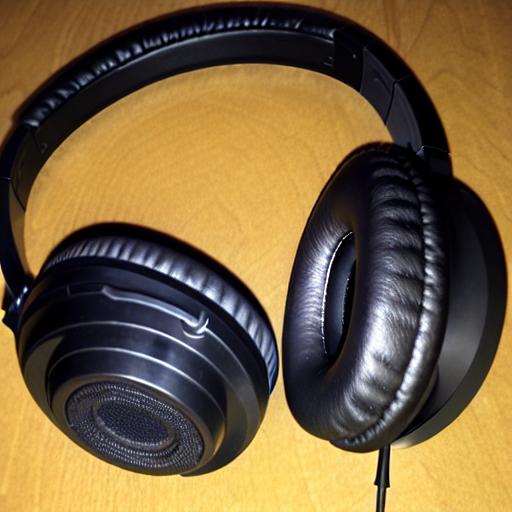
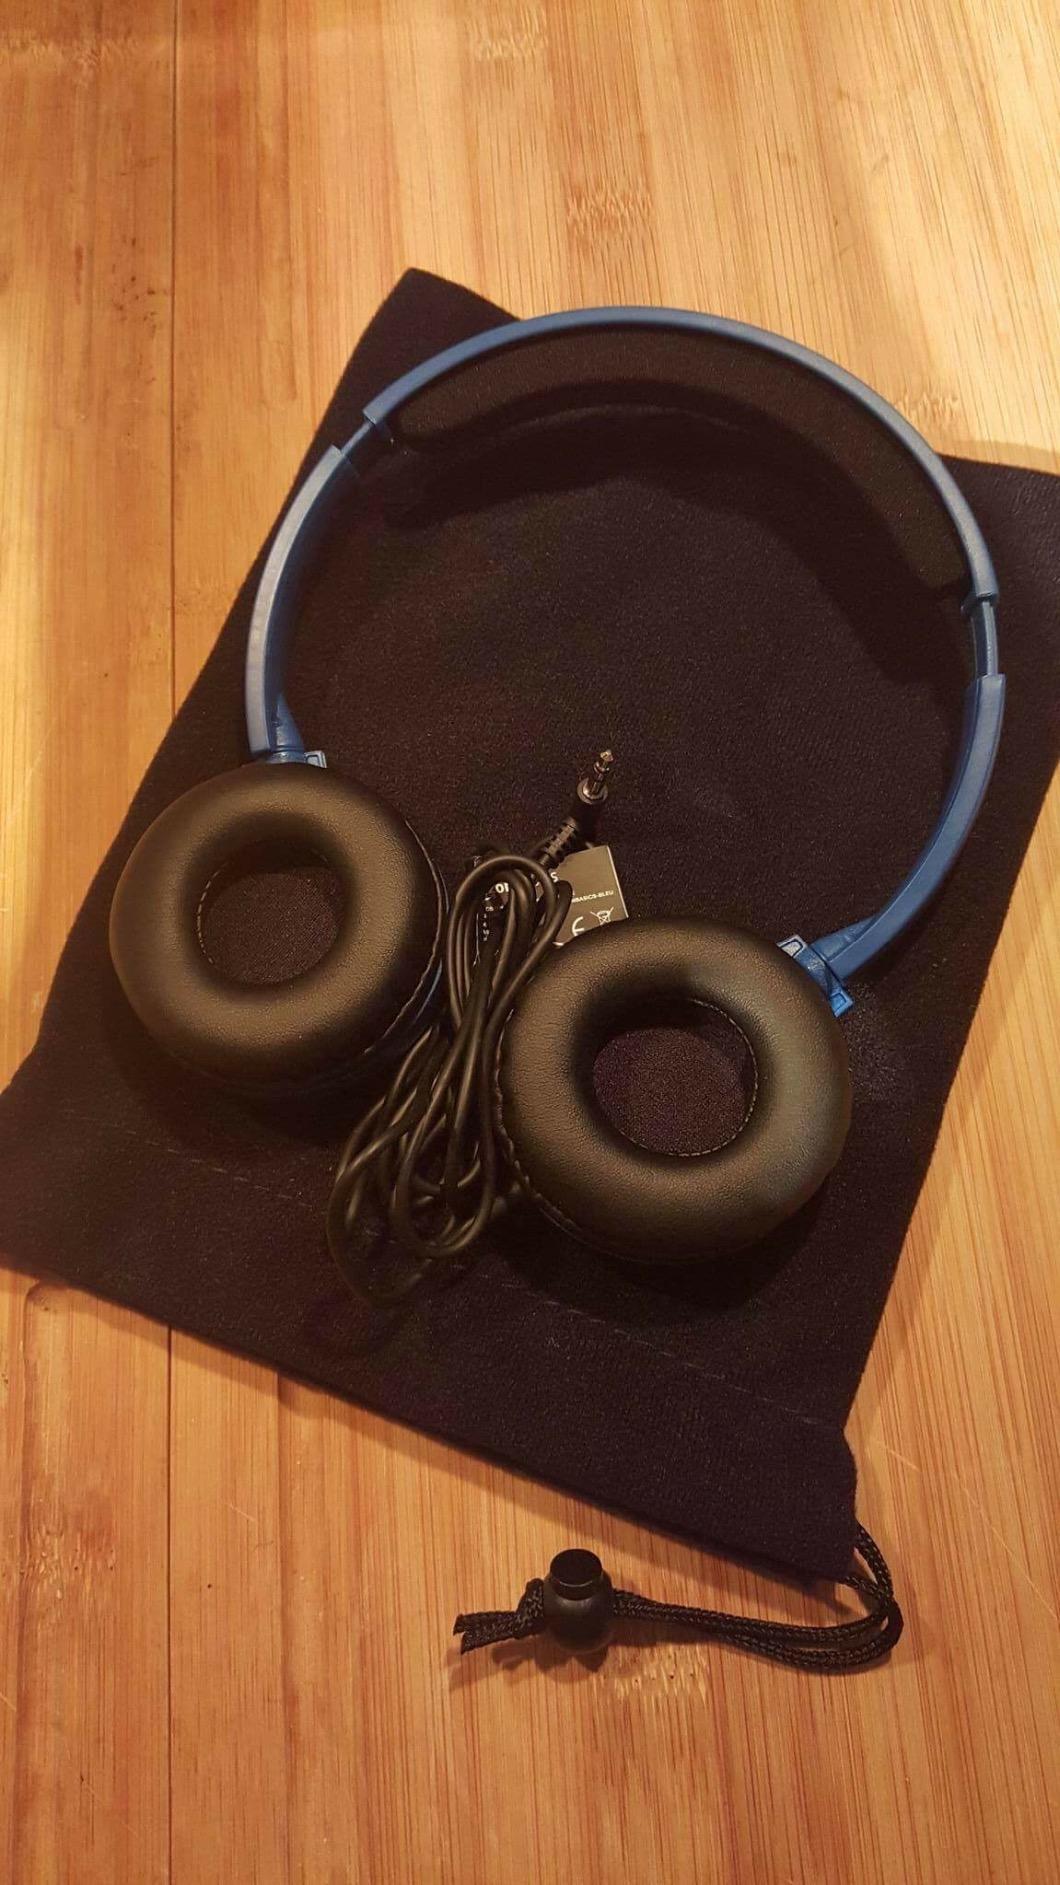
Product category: headphones
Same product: no